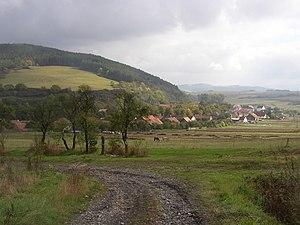
Hředle est une commune du district de Beroun, dans la région de Bohême-Centrale, en Tchéquie. Sa population s'élevait à 391 habitants en 2020.